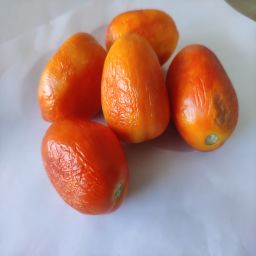
Crop: Tomato
Quality: Old